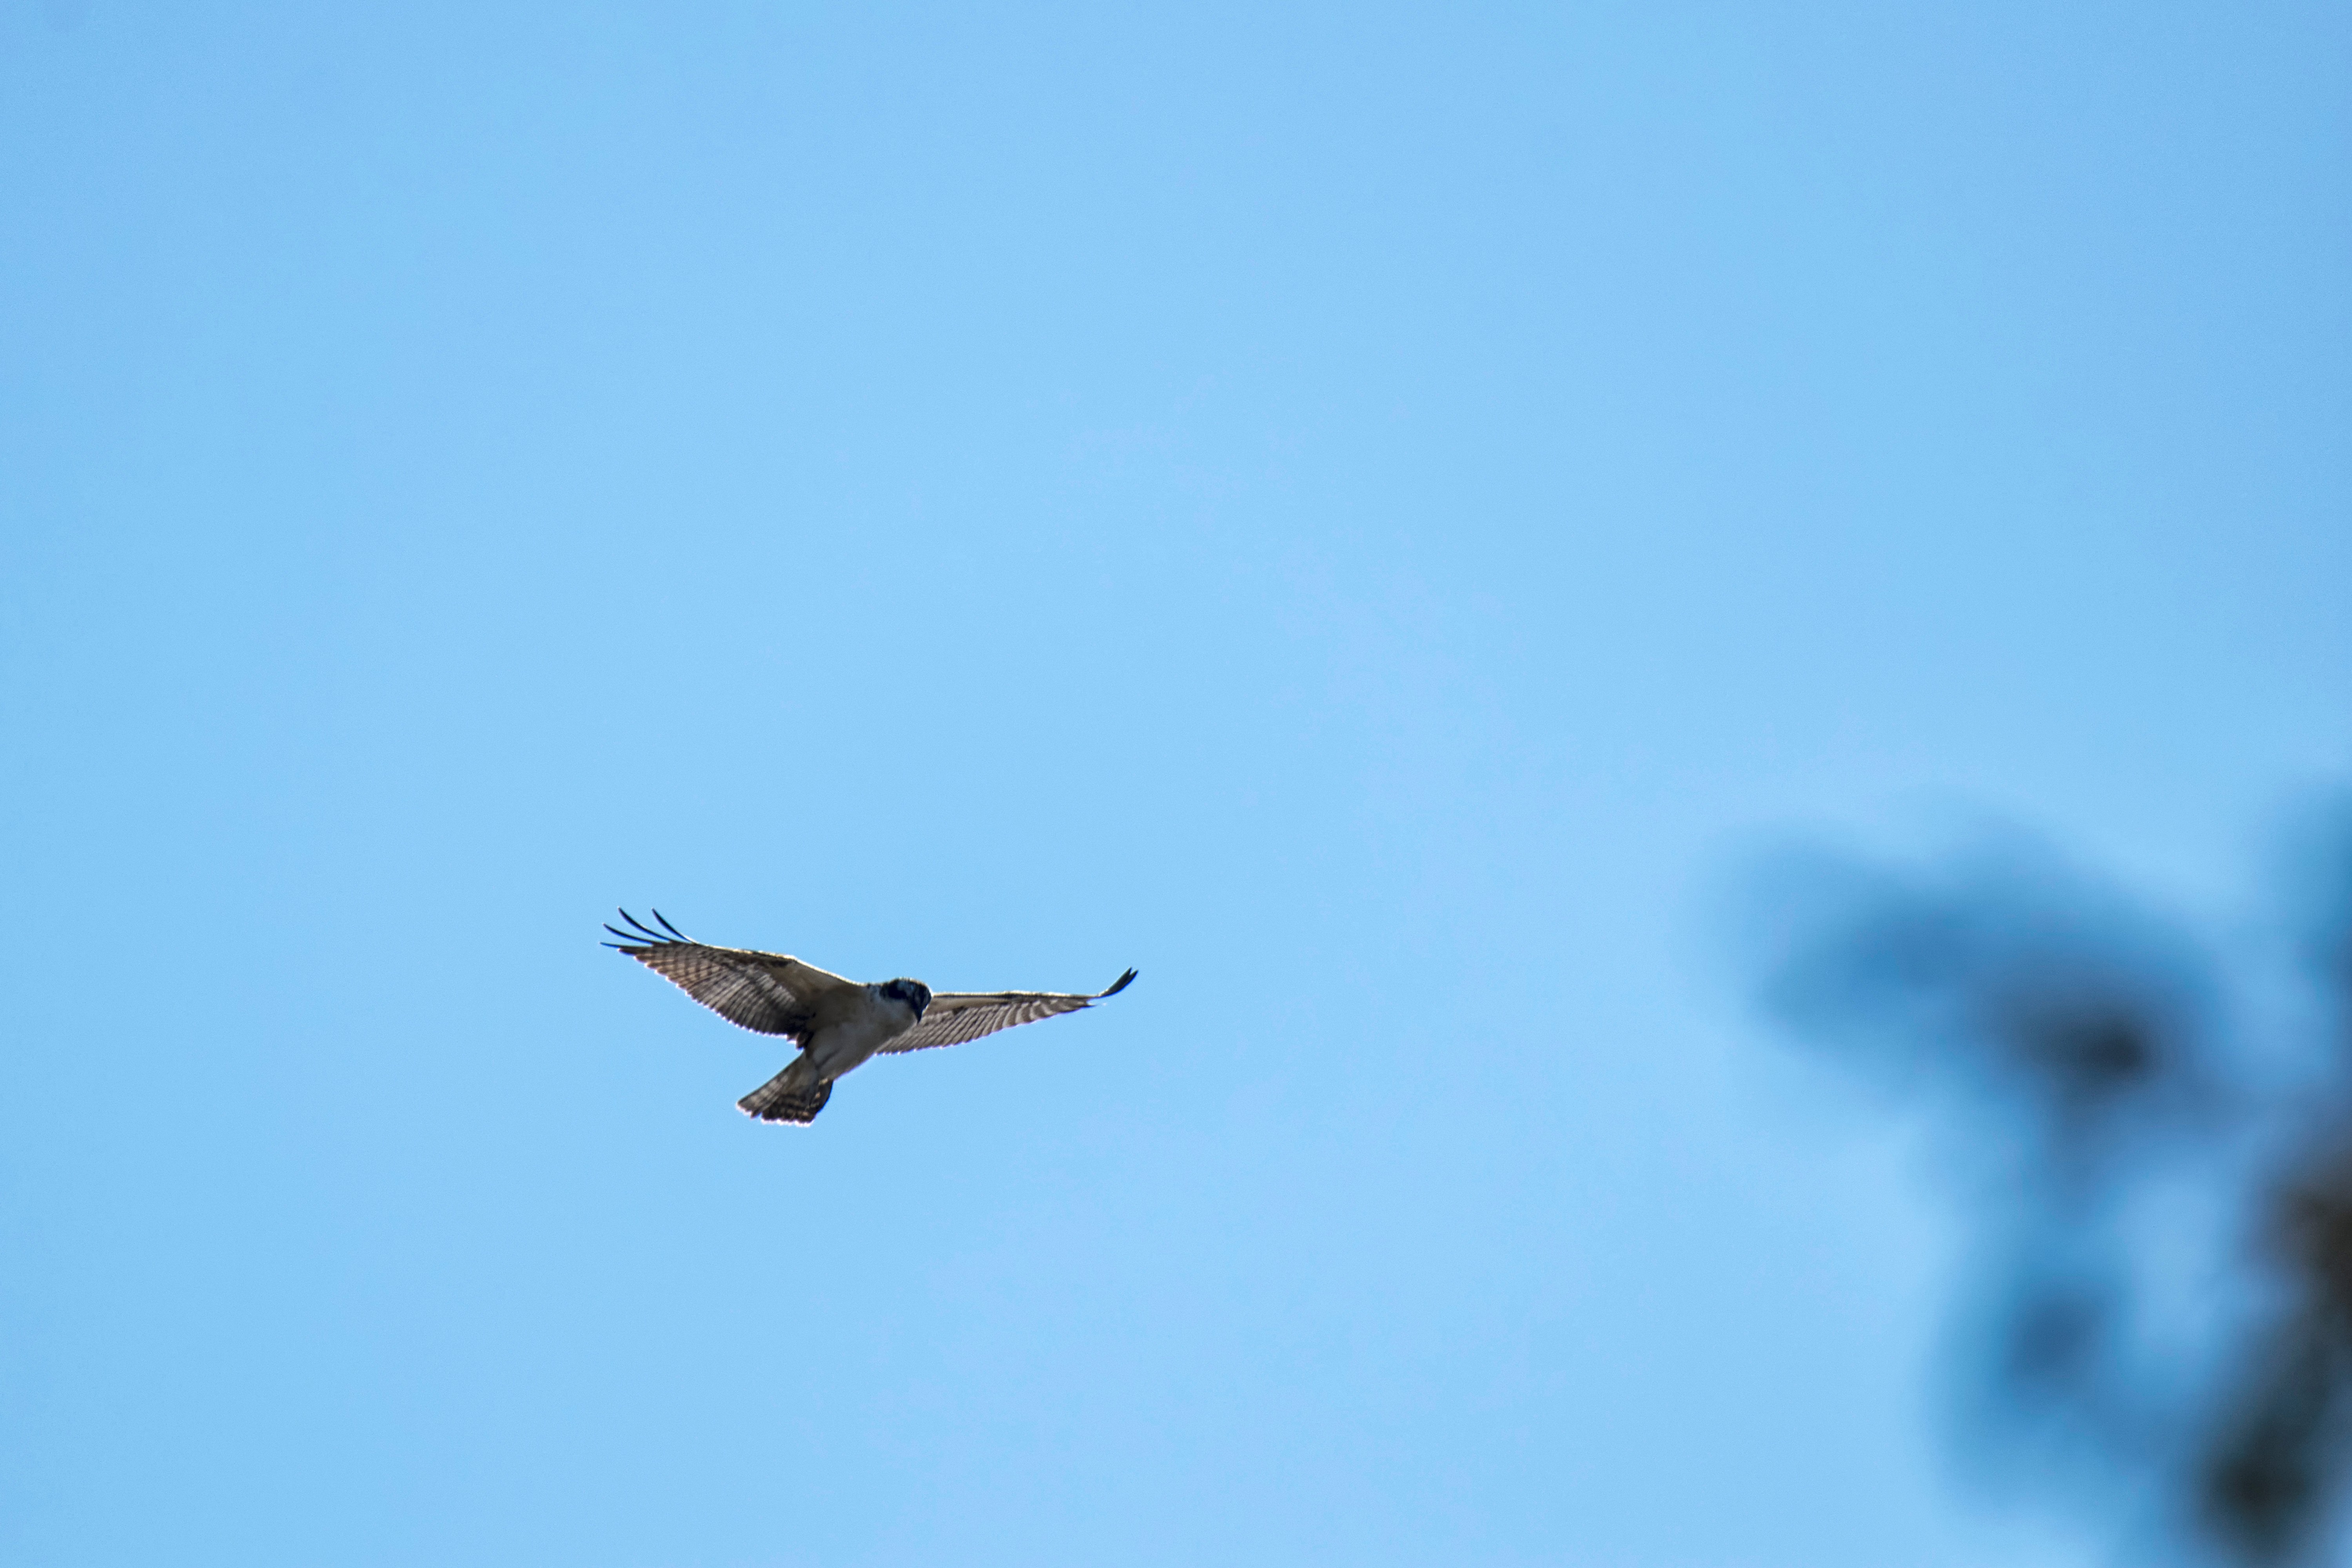
bird, wing, sky, airplane, aviation, flight, canada, quebec, osprey, sherbrooke, oiseau, balbuzard, p cheur, air show, air force, atmosphere of earth